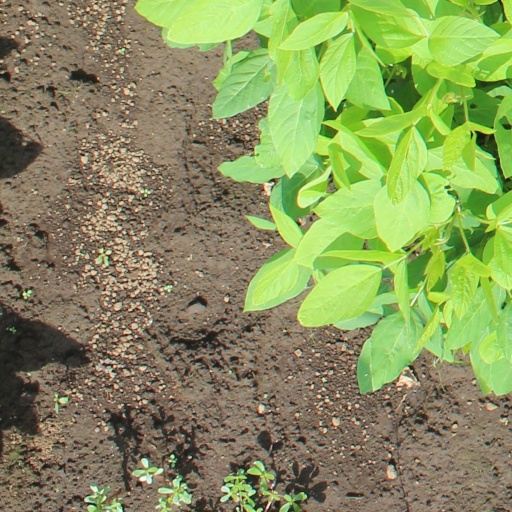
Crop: soybean